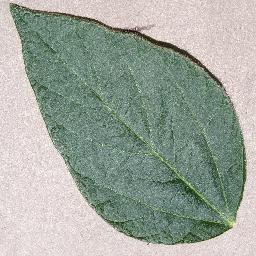
Label: Soybean___healthy